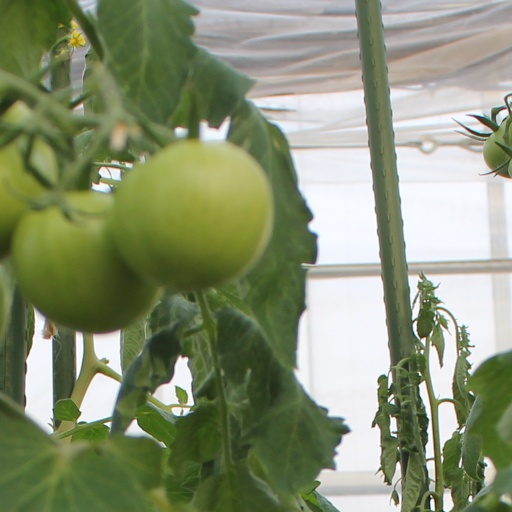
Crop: tomato